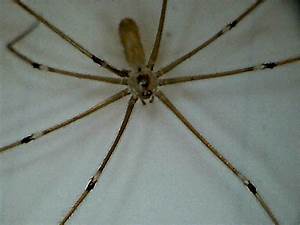
Label: spider